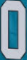
Number: 0